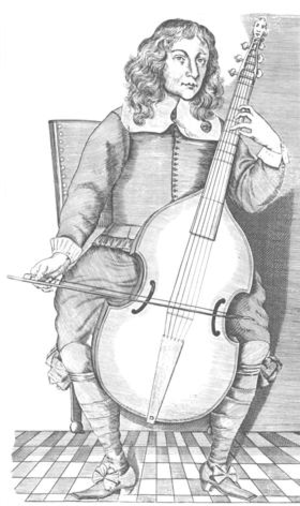
Portrait de Christopher Simpson.